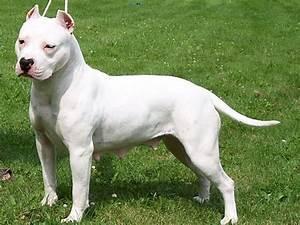
dog